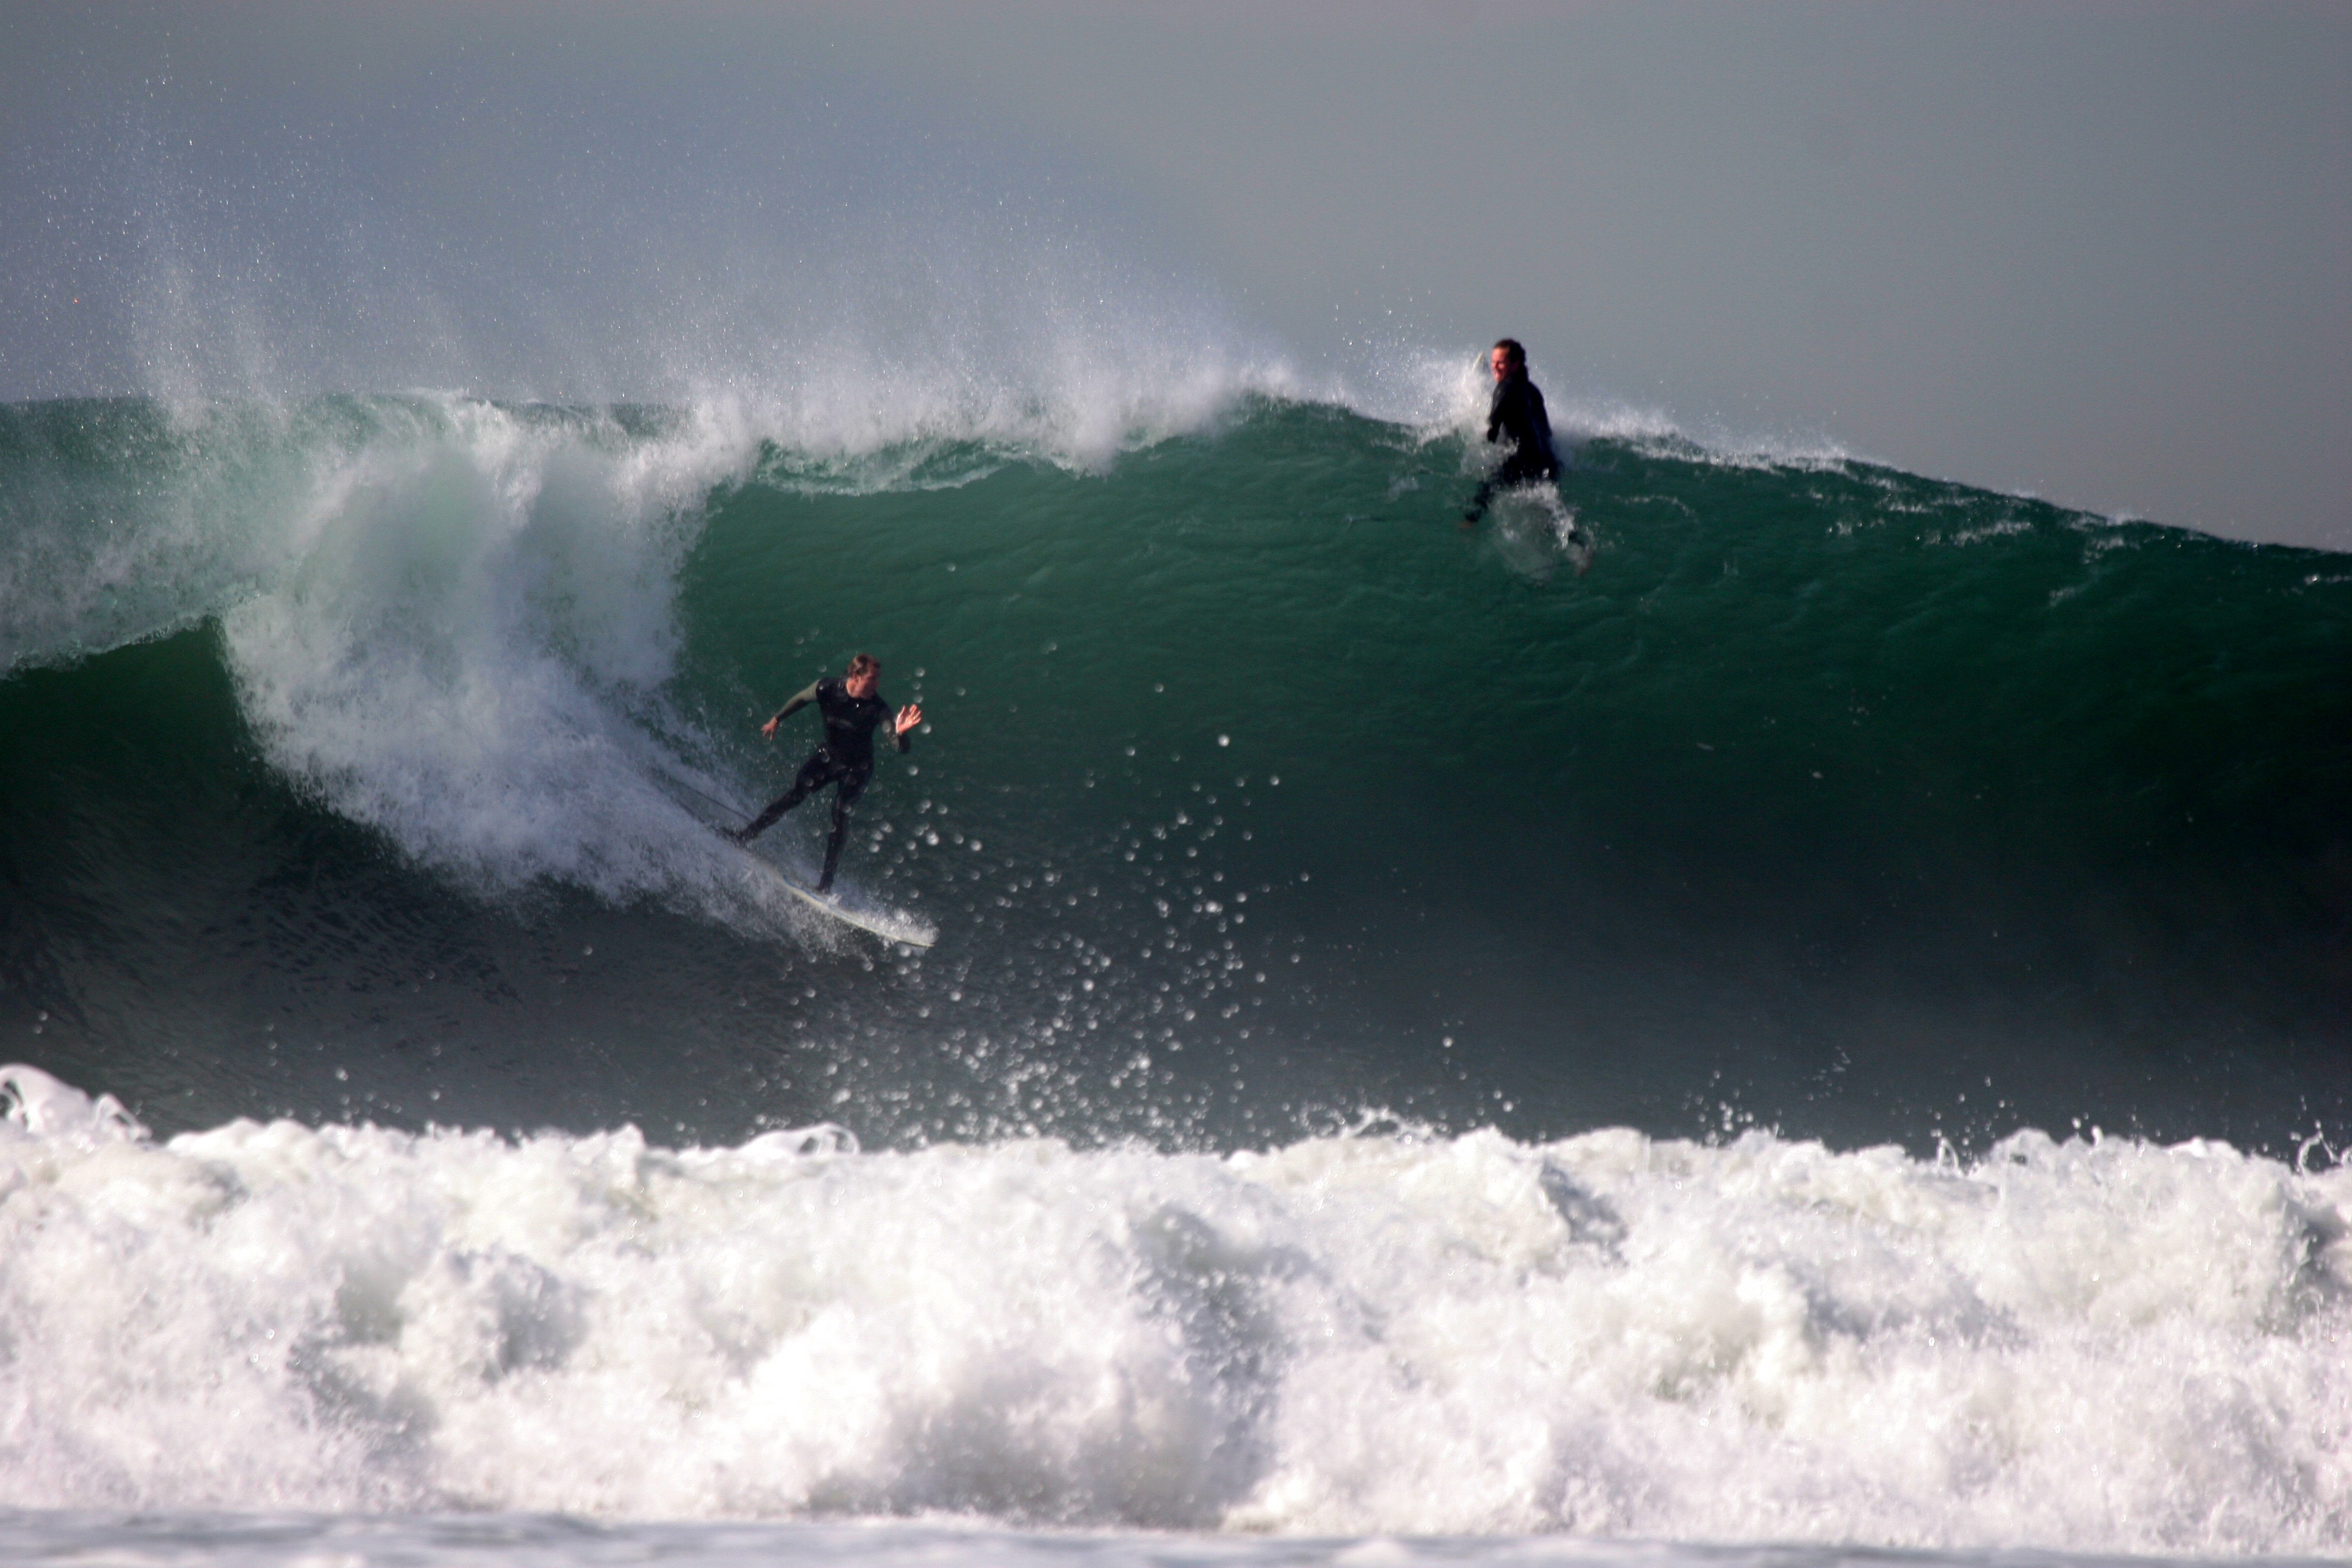
sea, sport, wave, recreation, surfing, surfboard, extreme sport, lifestyle, fun, sports, surfers, water sport, wind wave, boardsport, surfing equipment and supplies, surface water sports, individual sports, bodyboarding